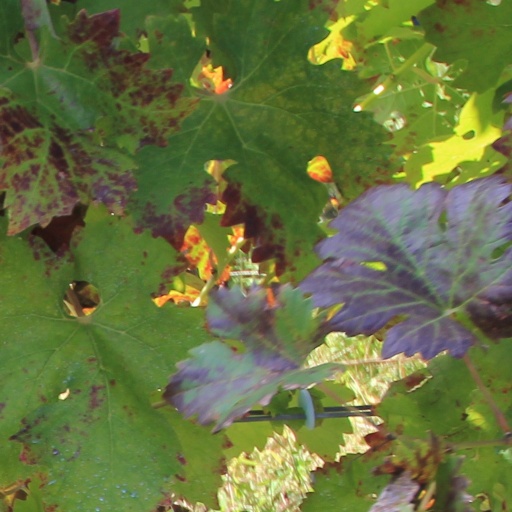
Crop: grape